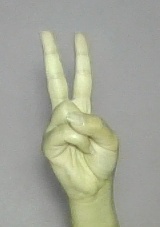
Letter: taa